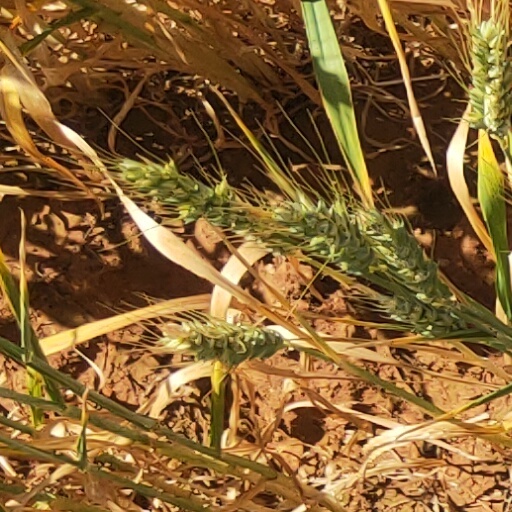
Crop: wheat